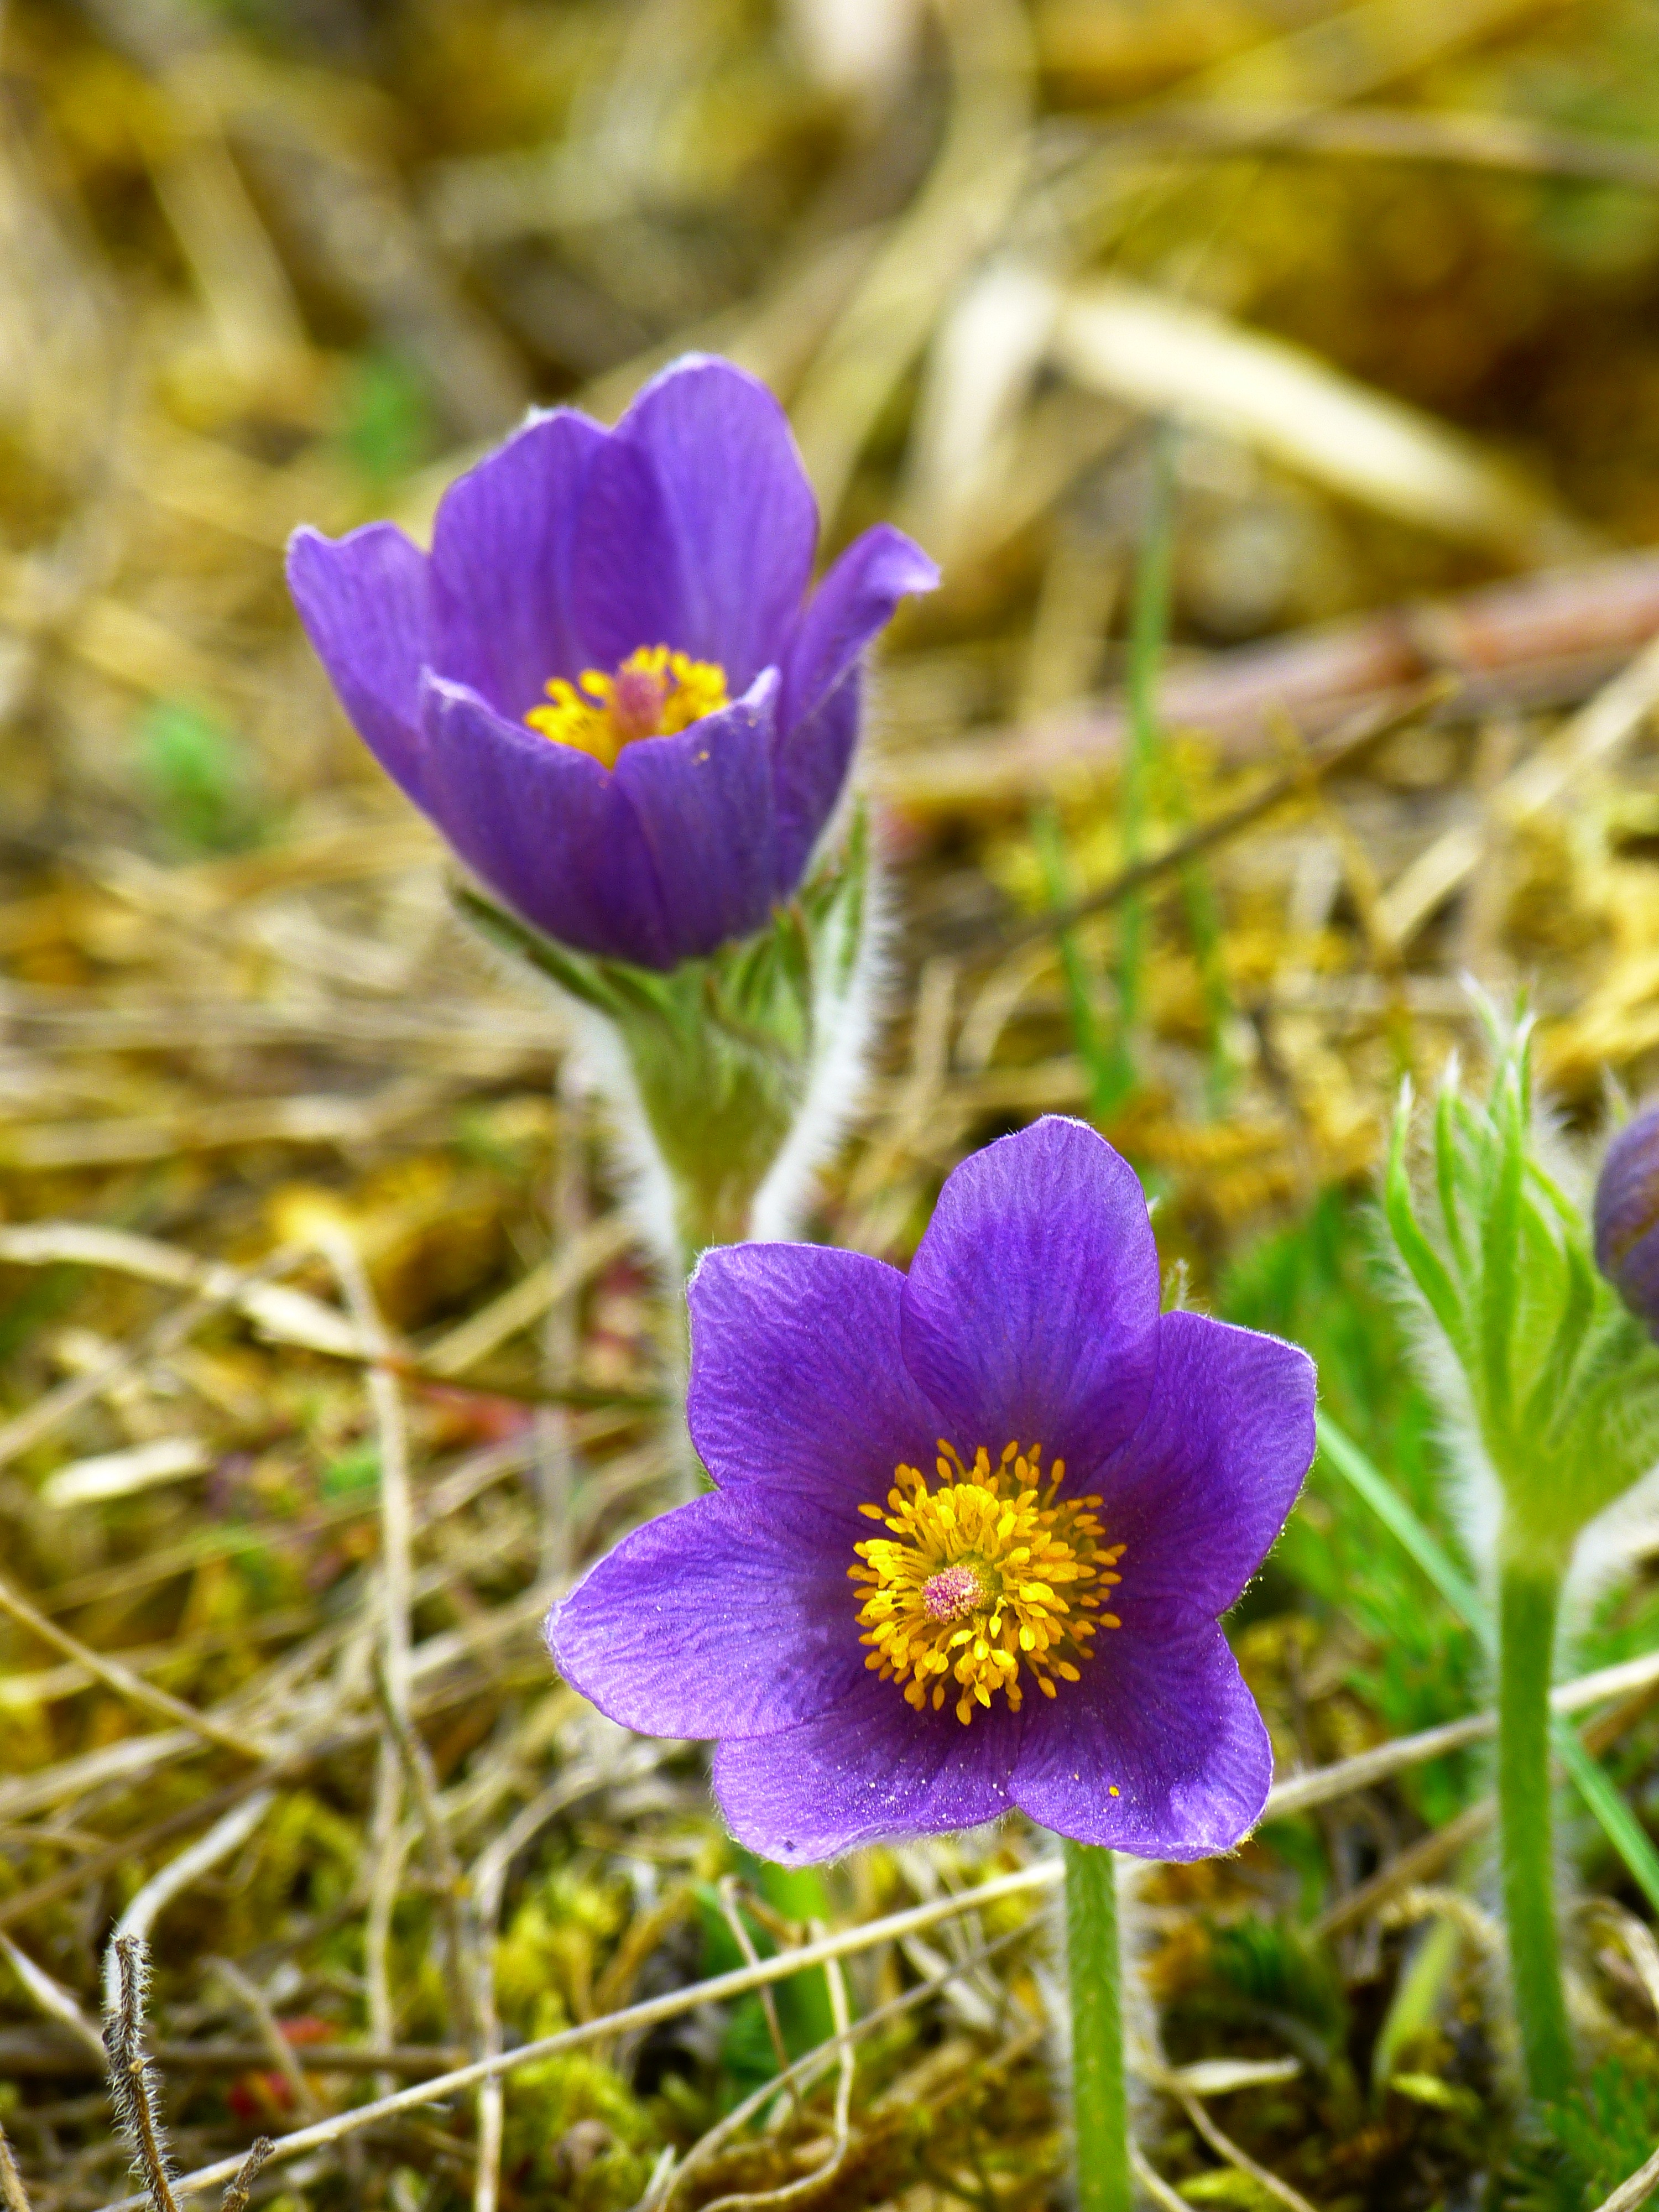
nature, blossom, plant, field, meadow, flower, purple, petal, bloom, spring, botany, blue, flora, wildflower, crocus, macro photography, pasqueflower, pasque flower, pulsatilla, common pasque flower, dry plant, pulsatilla vulgaris, flowering plant, land plant, violet family, iris family